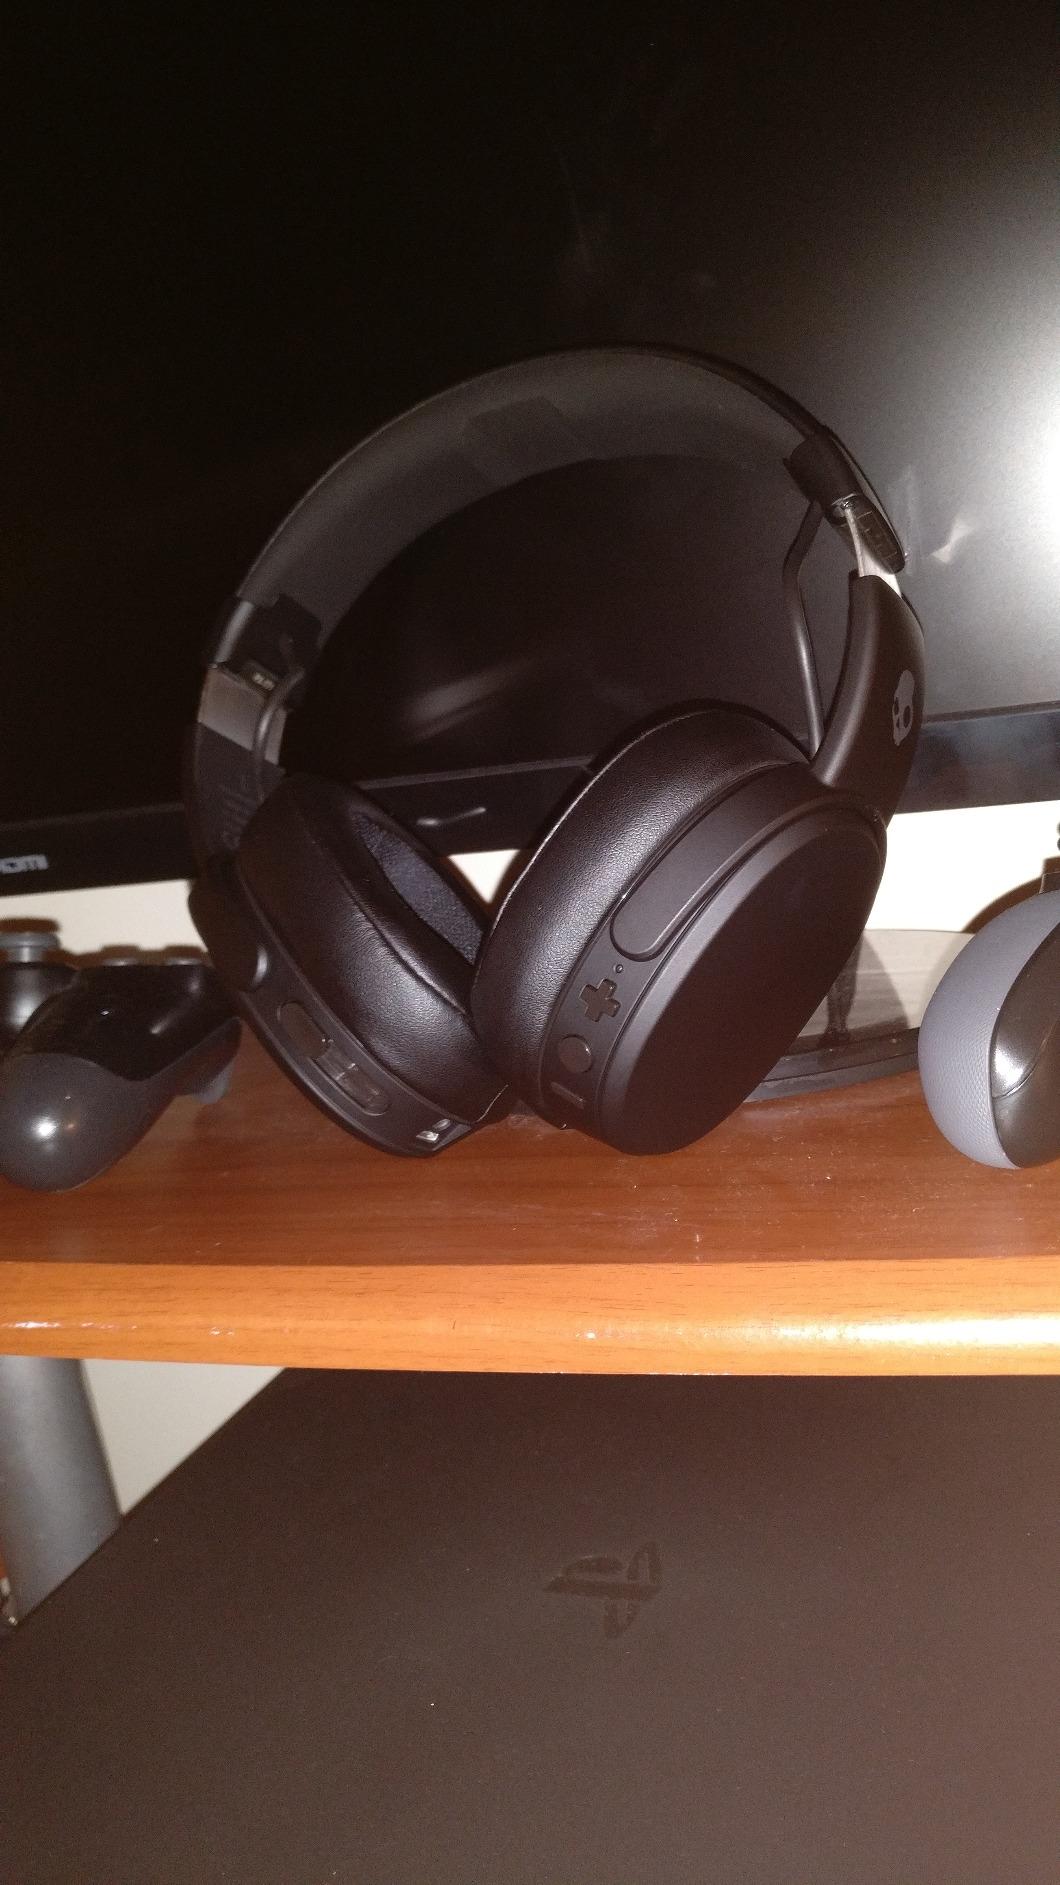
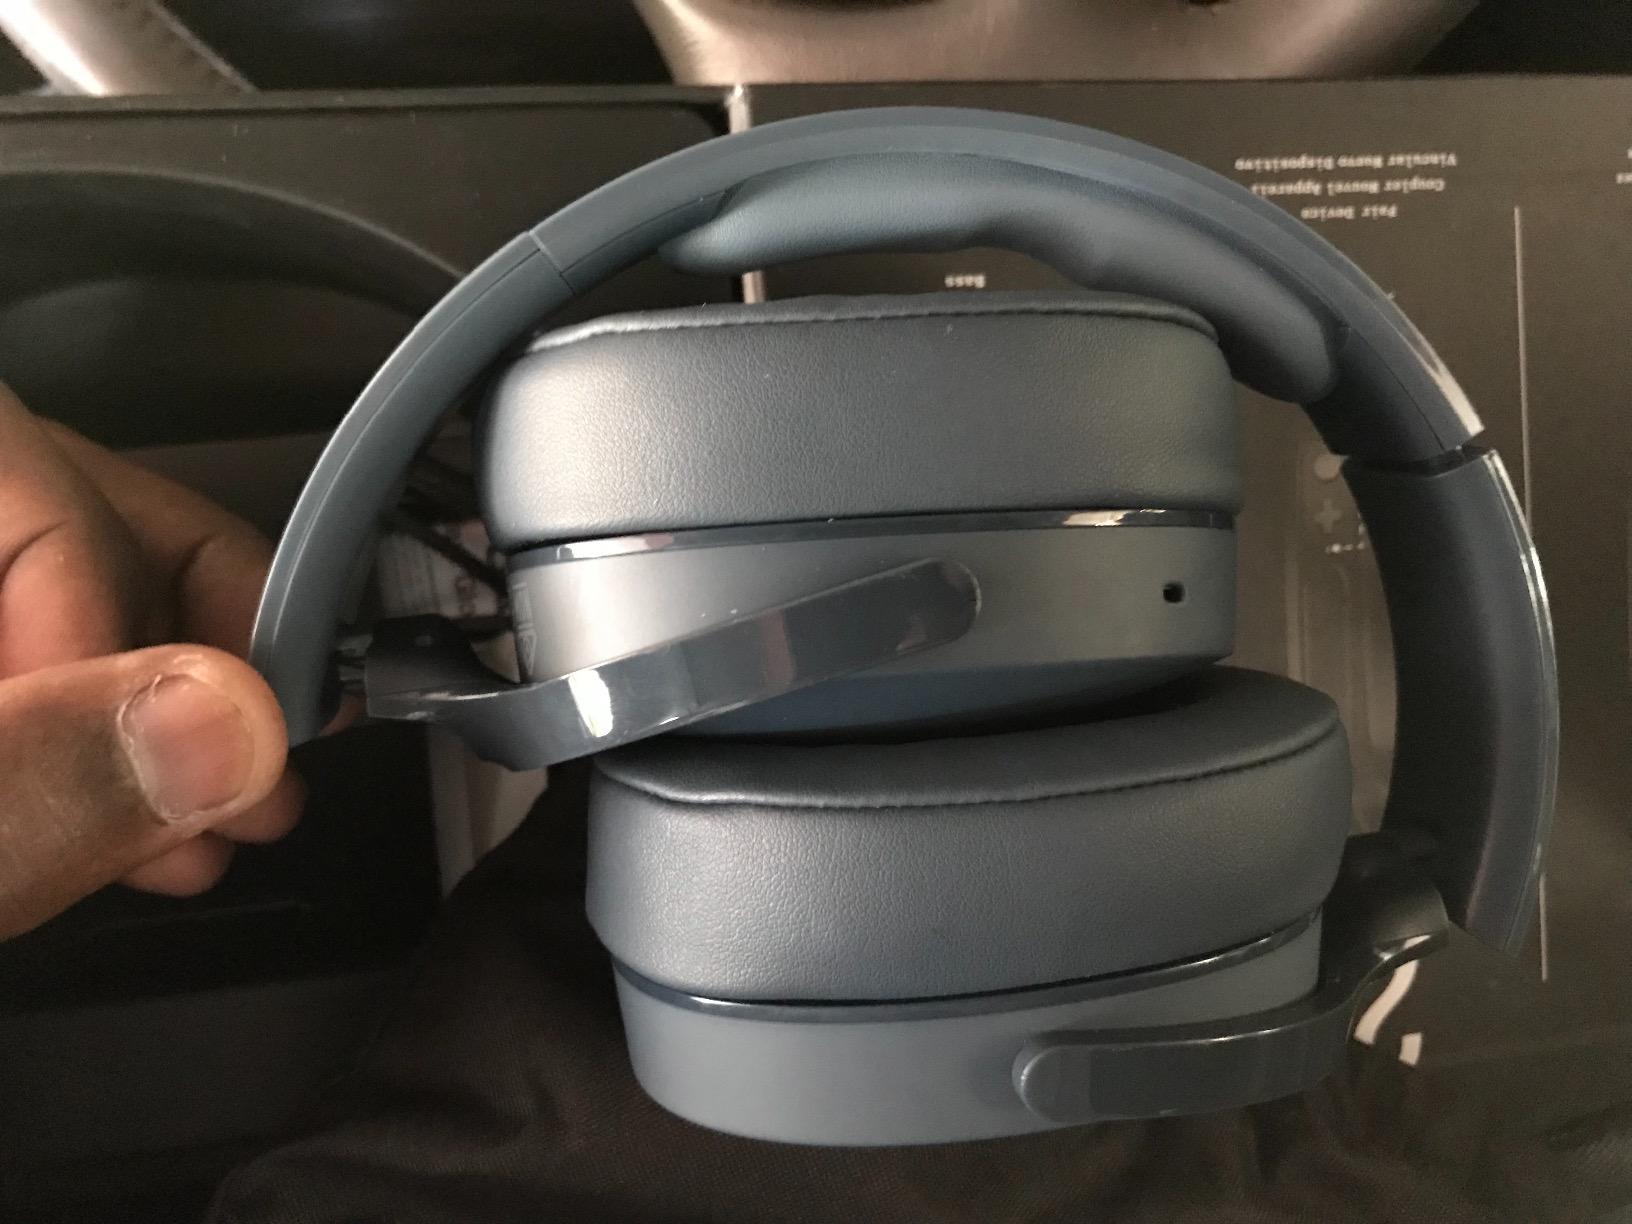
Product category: headphones
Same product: yes